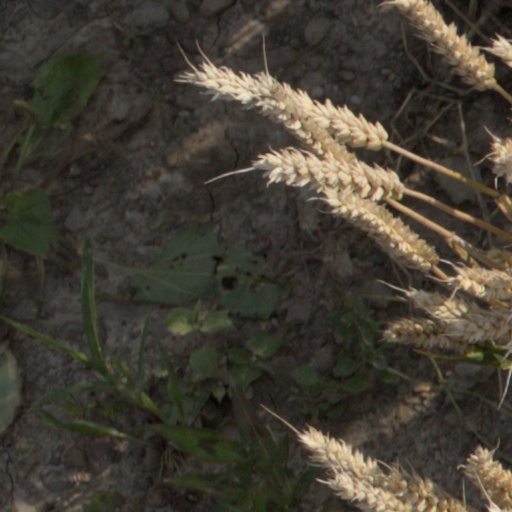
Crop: wheat